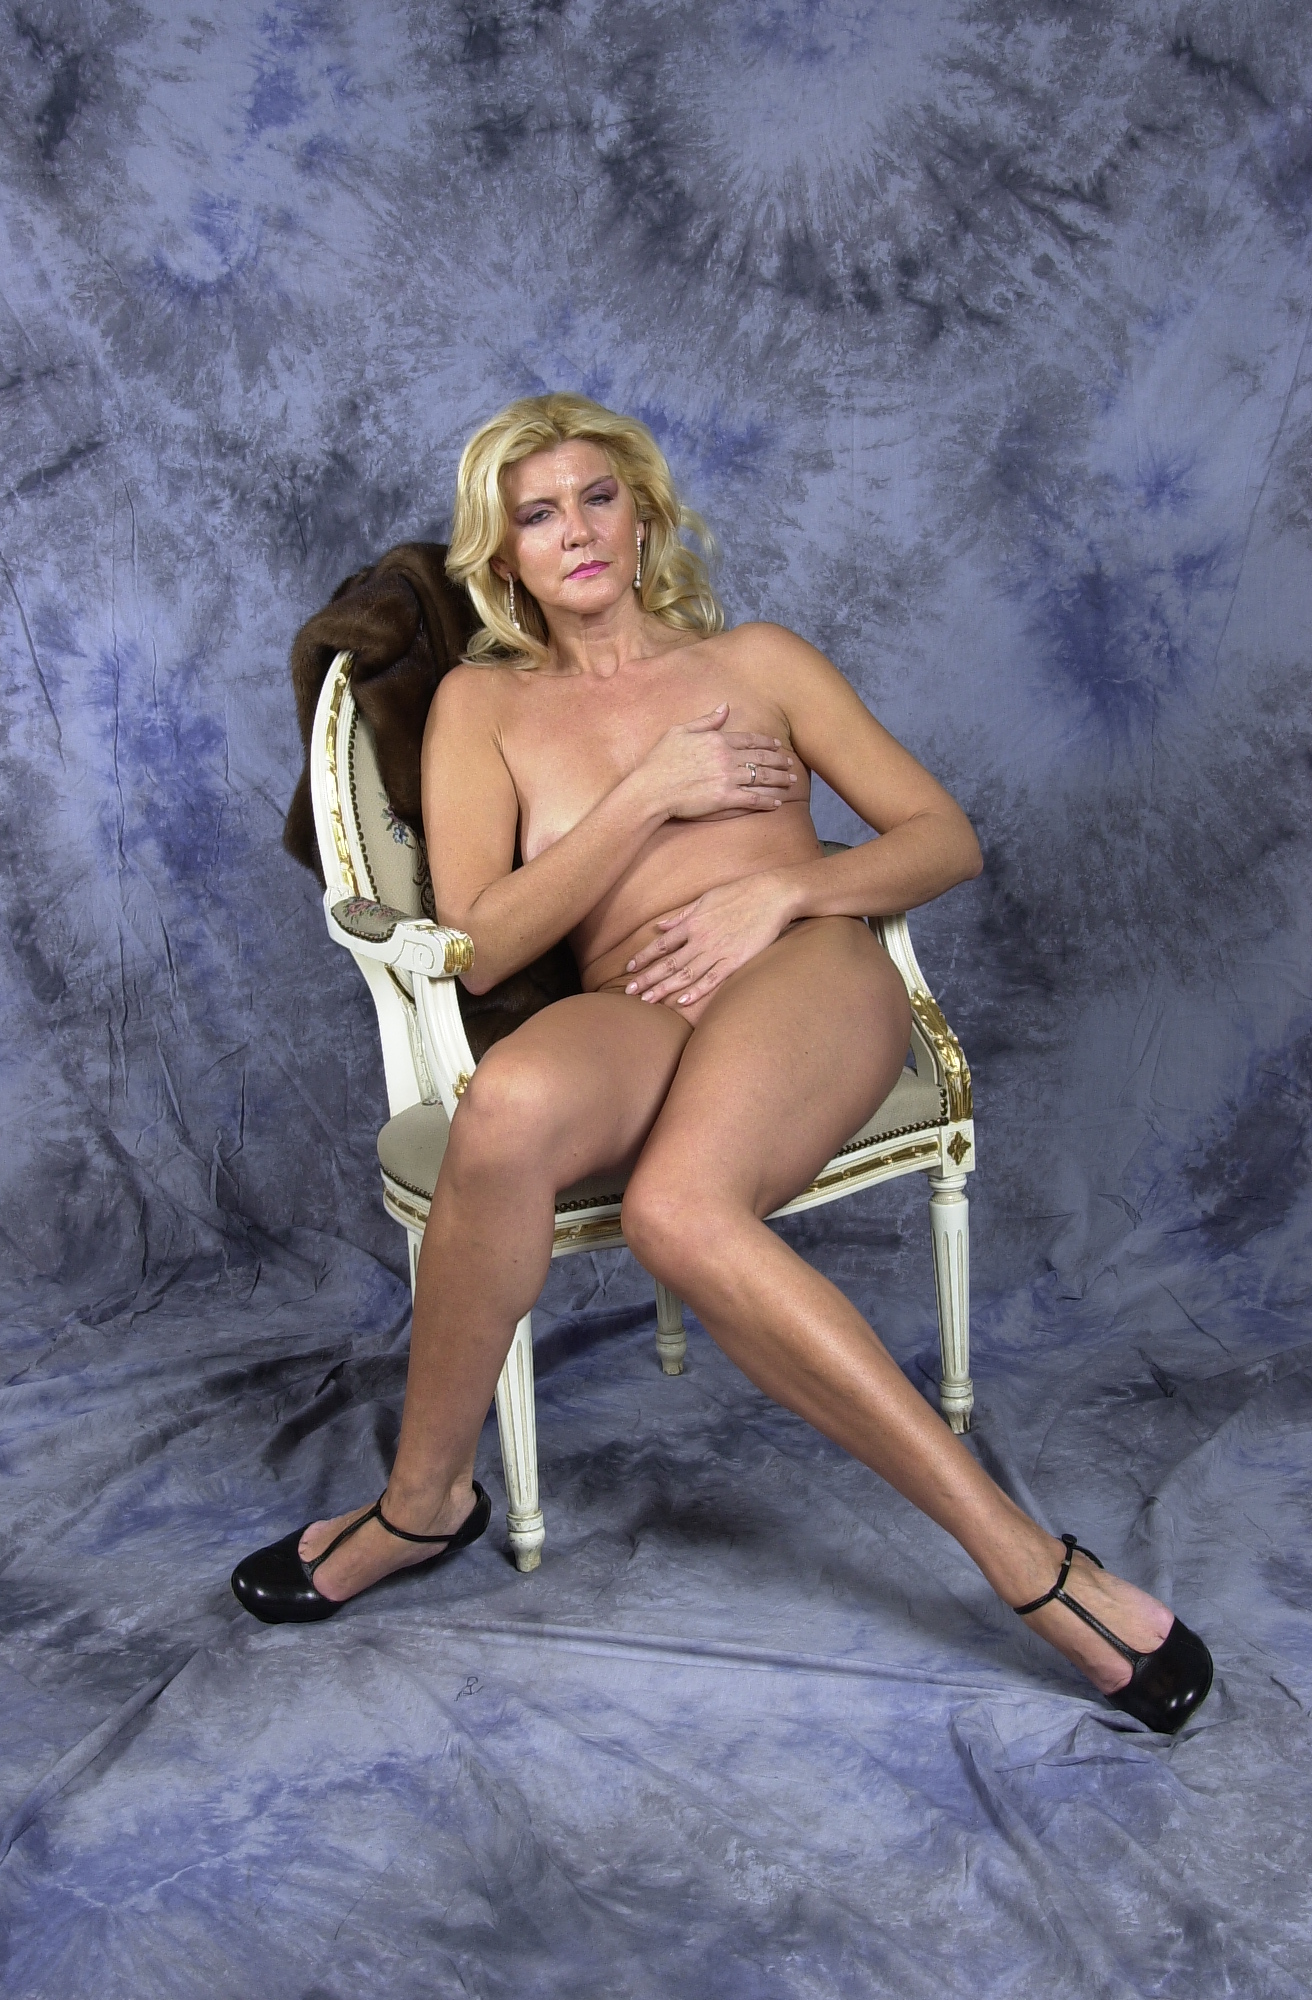
sexy, nude, woman, leg, flash photography, thigh, brassiere, knee, undergarment, human leg, lingerie, art model, chest, blond, electric blue, lingerie top, shorts, navel, foot, fun, fetish model, sitting, abdomen, People in nature, bikini, darkness, sandal, fashion model, flesh, photo shoot